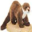
Label: otter